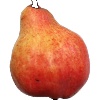
Label: Pear Red 1